Triumph Tiger Cub

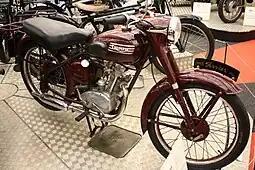
Triumph Terrier T15 150 cc with plunger rear suspension and contact breaker points behind cylinder

The first T20 Tiger Cub (1954–1956) was derived from the 150 cc Triumph T15 Terrier (1953–1956) with the same frame and forks.